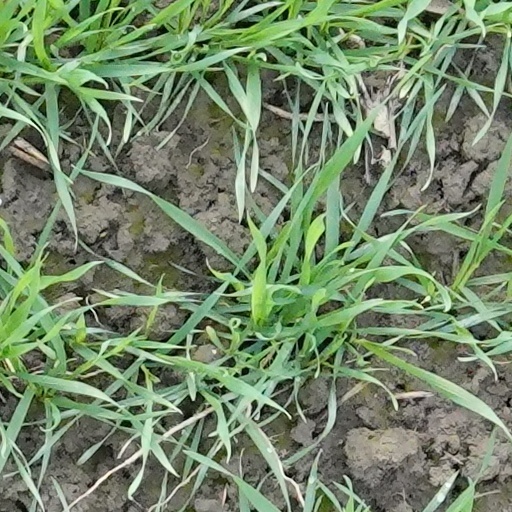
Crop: wheat